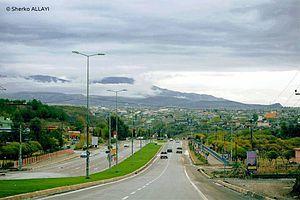
"Qaladze ou Qeladizê est une ville de 74 000 habitants dans la région du Kurdistan irakien, au nord de Souleimaniye, près de la frontière iranienne. Qaladze signifie ""Château des deux rivières"" composé à partir des mots kurdes Qala = château, dw = deux et ze = rivière. Au sud-ouest de la ville, il y a une petite colline entre deux rivières.